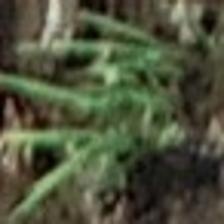
Label: clustered